Mendocino National Forest

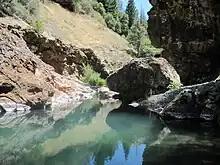
Rice Fork Eel River at Crabtree Hot Springs

Rivers include: Eel River, Rice Fork Eel River, Middle Fork Eel River, Black Butte River, and Stony Creek (Sacramento River).